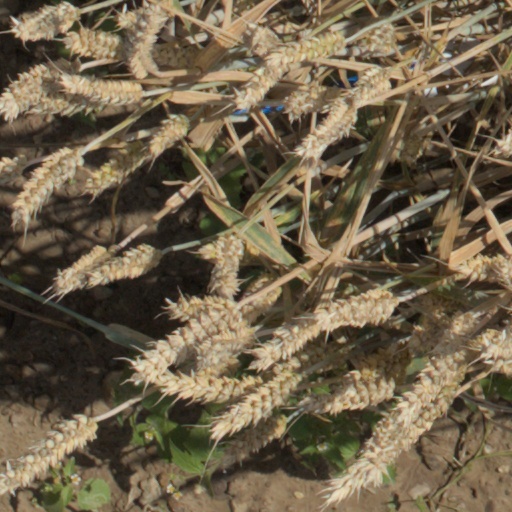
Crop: wheat